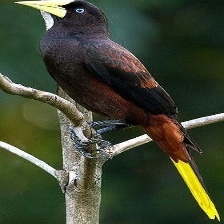
Species: CRESTED OROPENDOLA
Scientific name: PSAROCOLIUS DECUMANUS